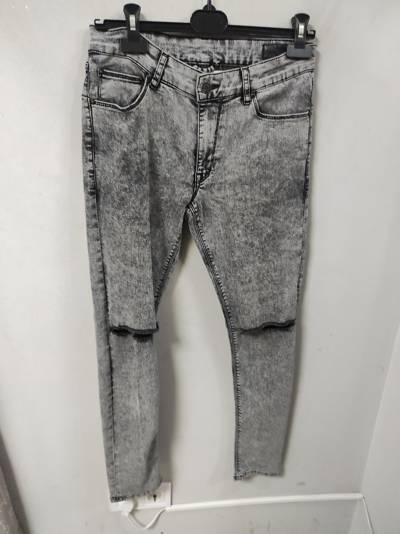
Waste category: clothes